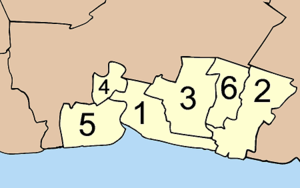
Samut Prakan est une province de Thaïlande.